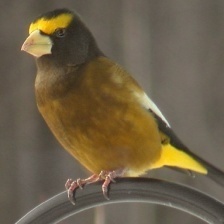
Species: EVENING GROSBEAK
Scientific name: COCCOTHRAUSTES VESPERTINUS